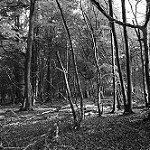
Label: B & W